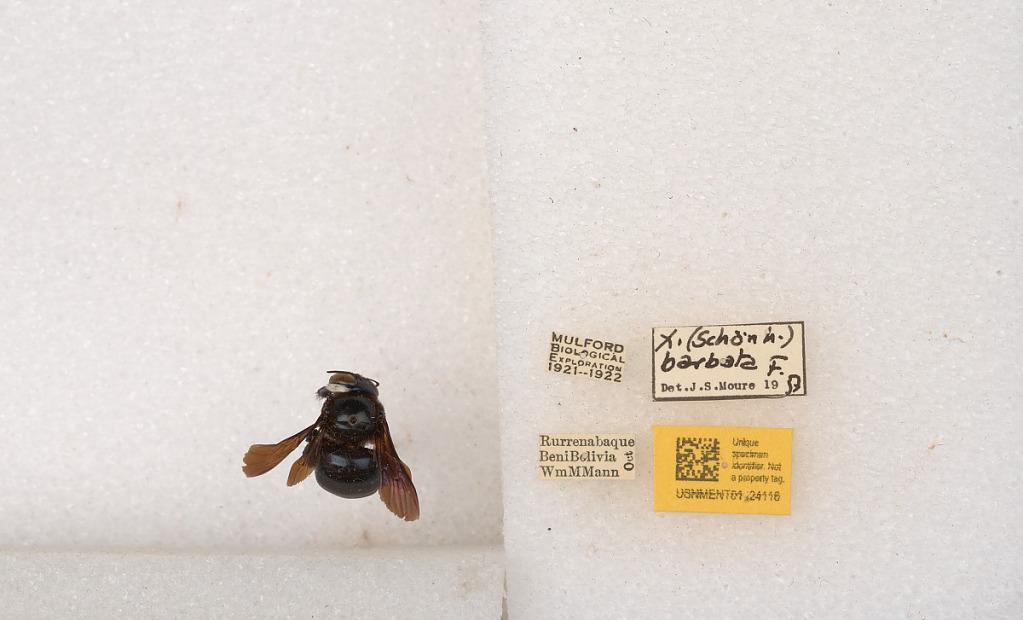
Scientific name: Xylocopa (Schonnherria) muscaria (Fabricius)
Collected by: W. Mann
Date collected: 1921-10-1
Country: Bolivia
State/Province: El Beni
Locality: Rurrenabaque
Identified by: Moure